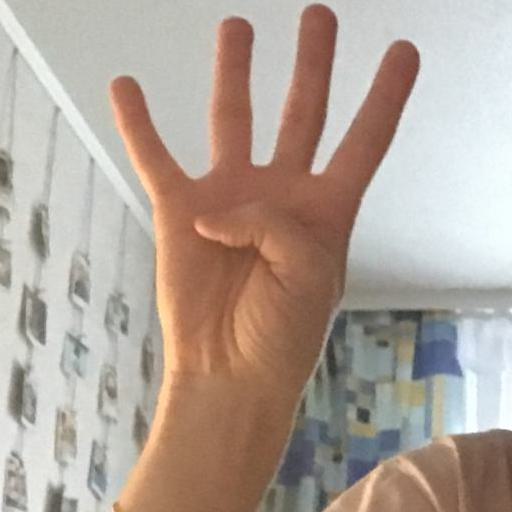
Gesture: four